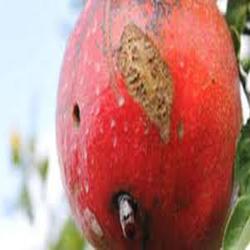
Label: Pomegranate